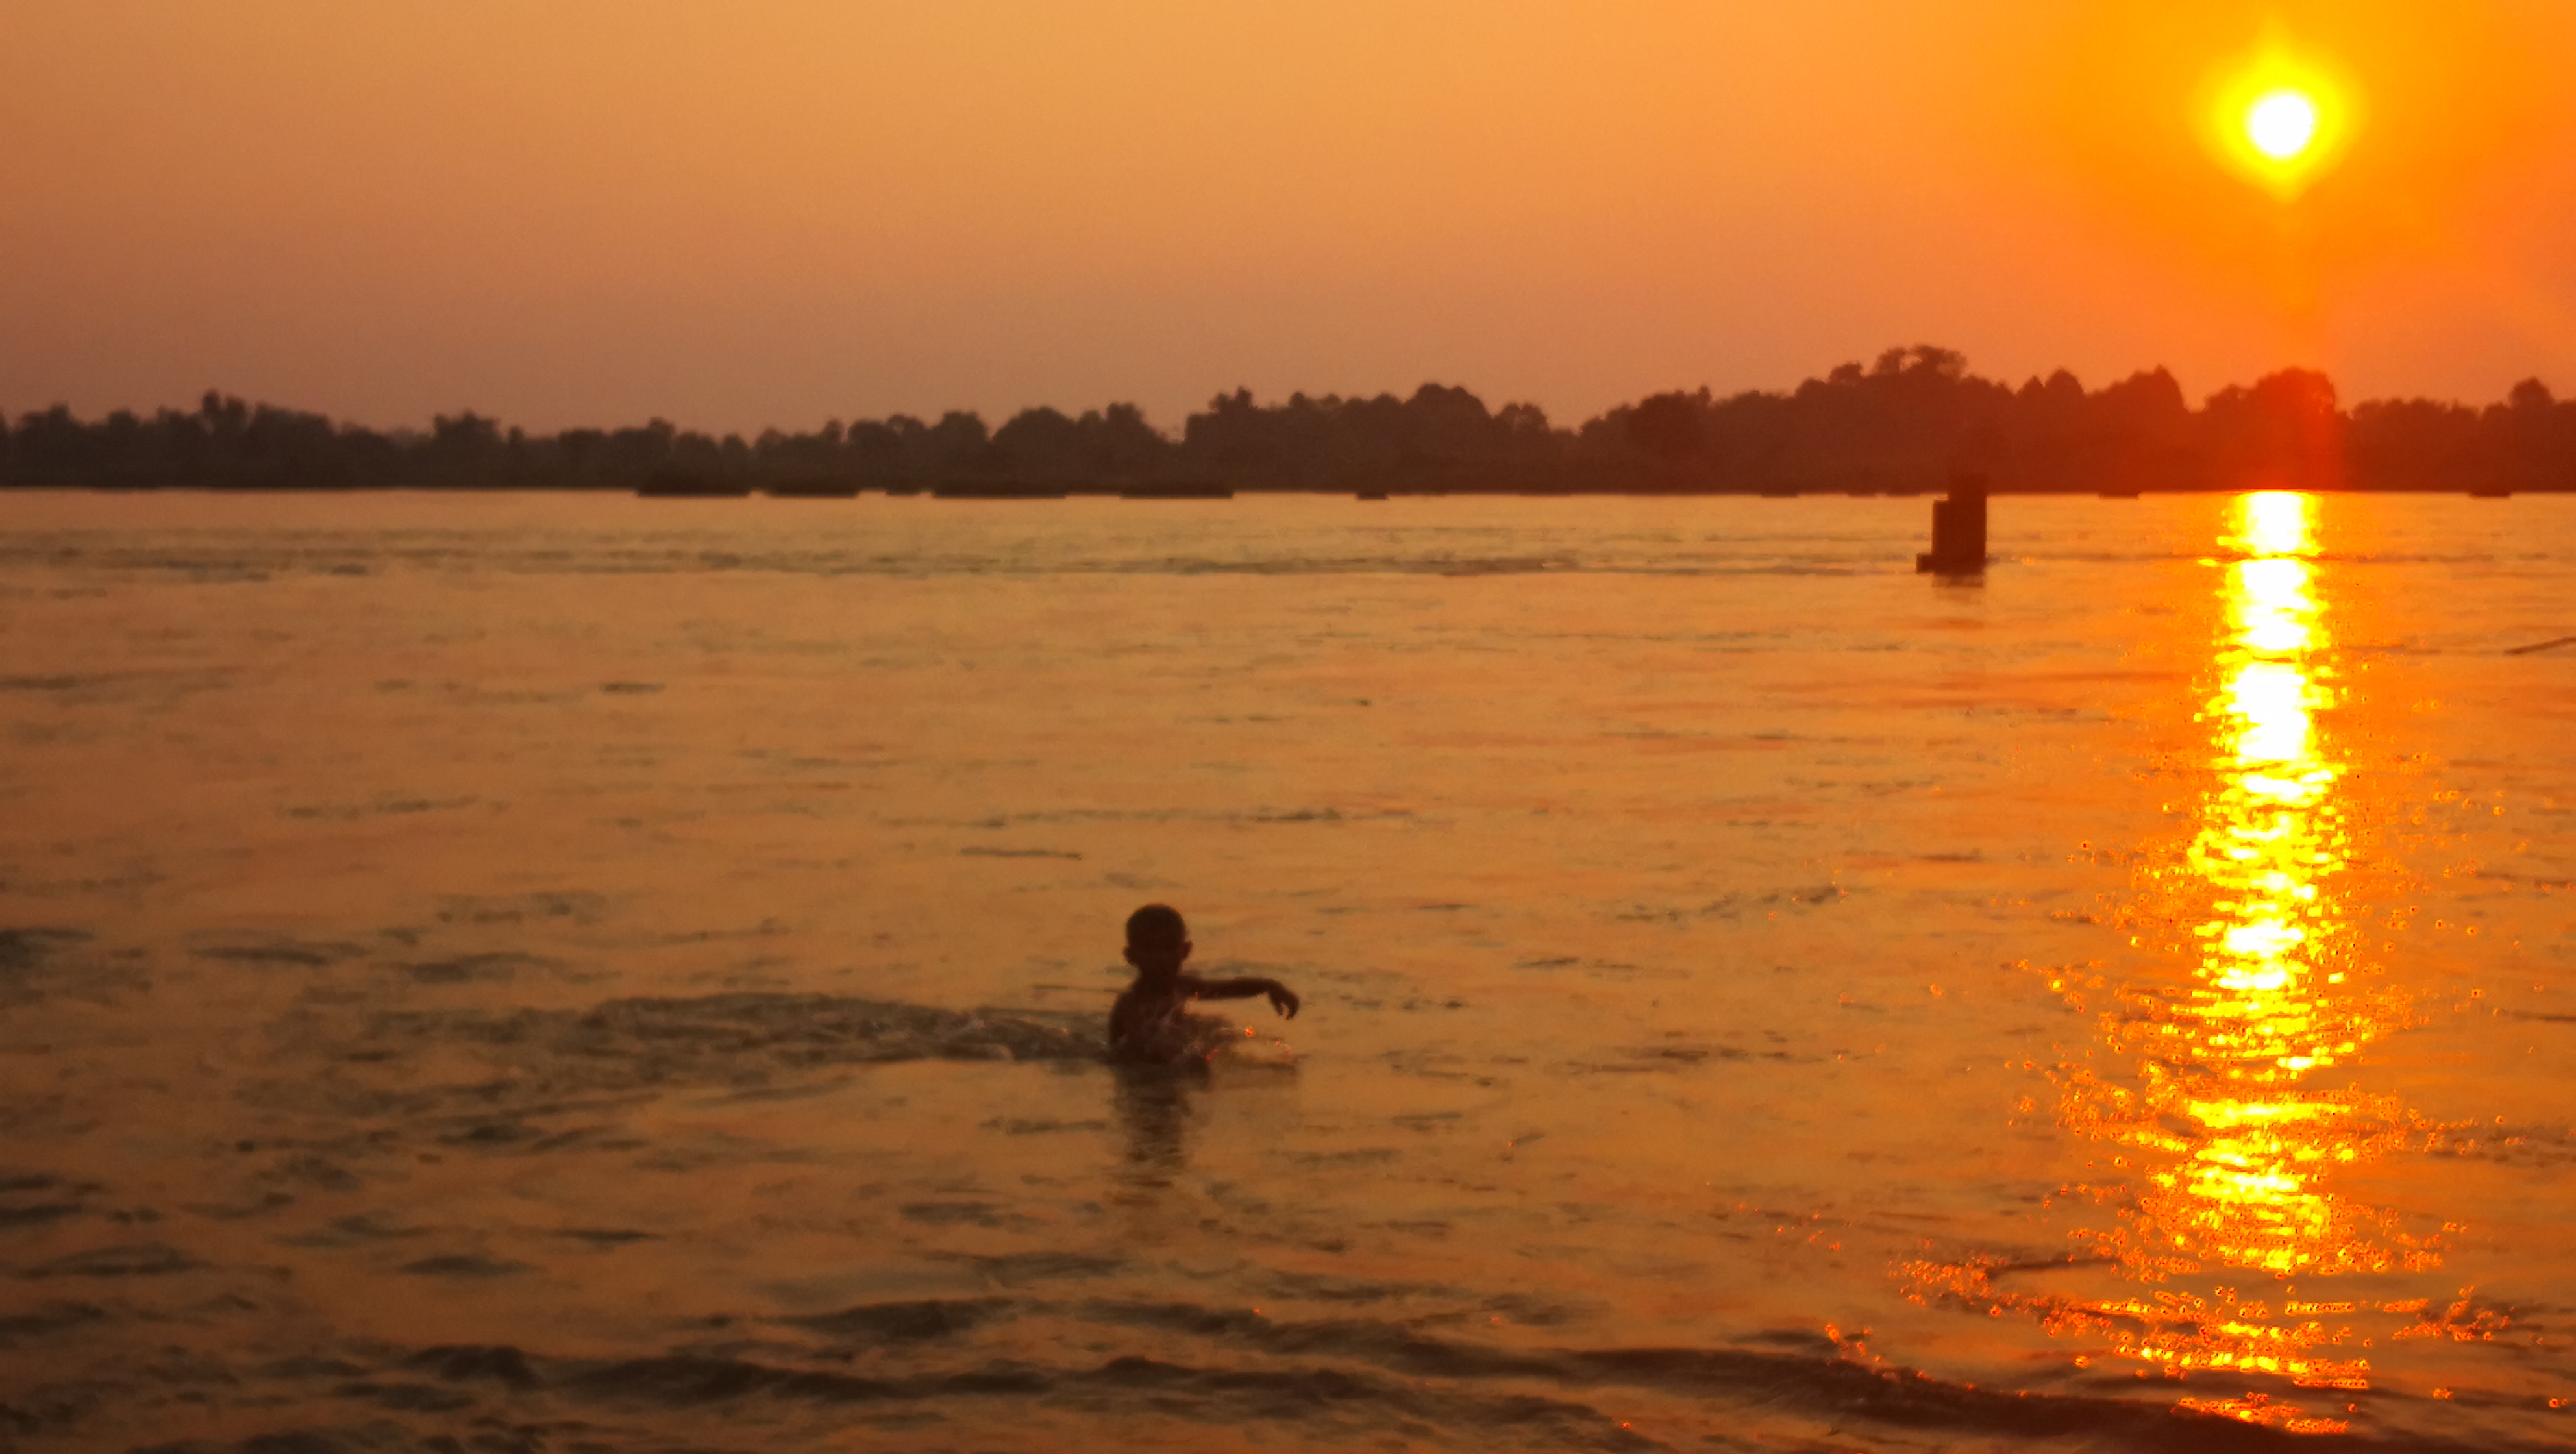
khong, river, water, reflection, evening, sunset, calm, horizon, morning, sky, sunrise, sun, sunlight, lake, dusk, afterglow, bank, water bird, loch, reservoir